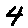
Label: 4